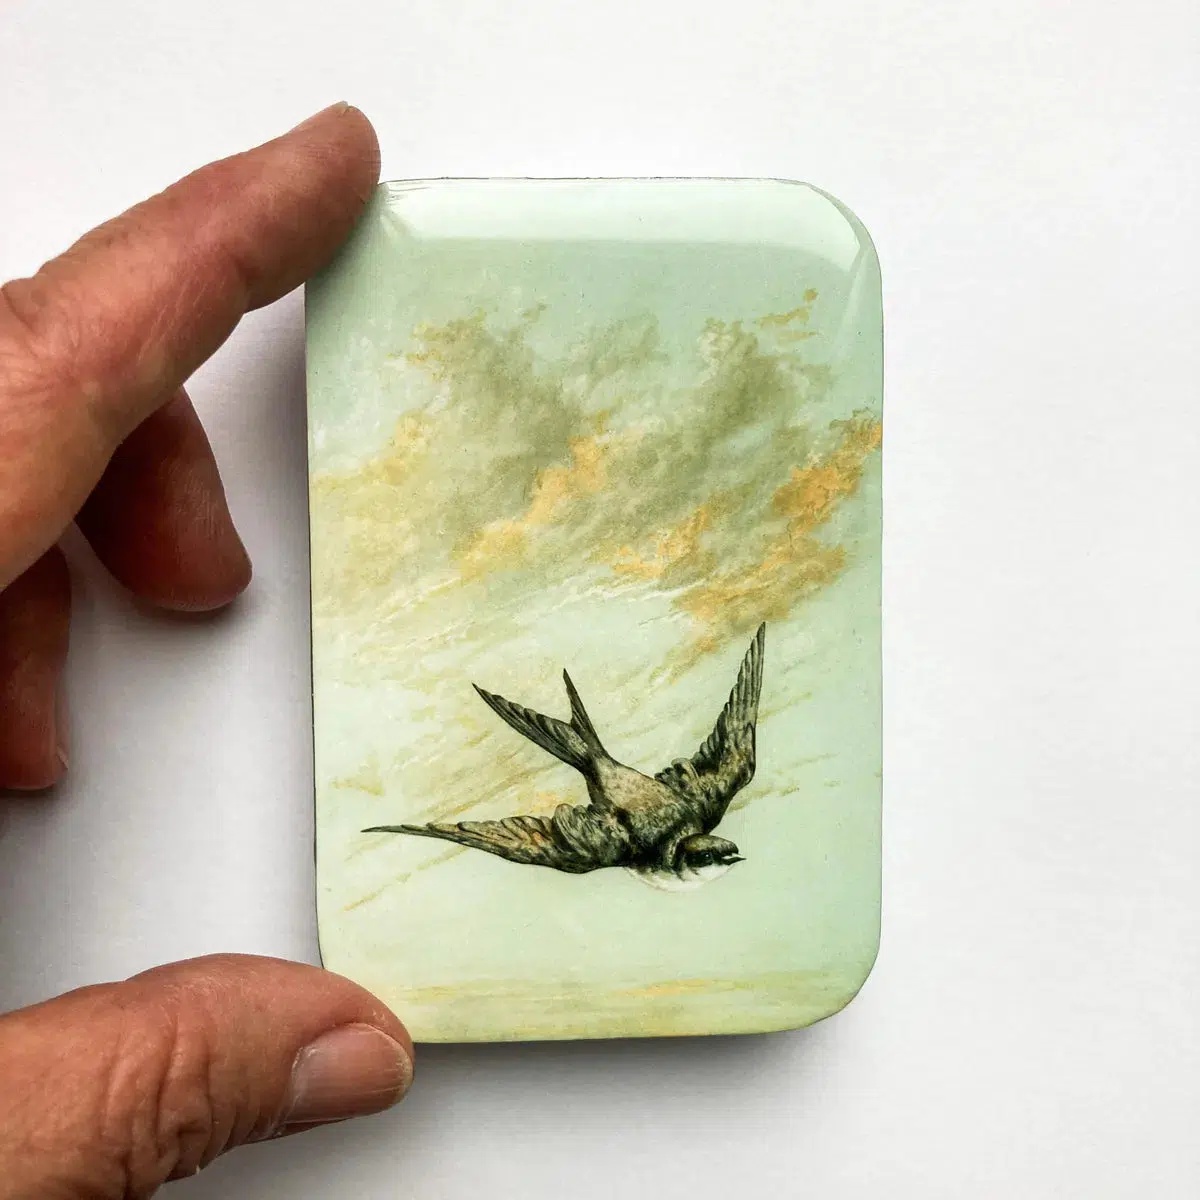
FIREFLY NOTES | Notions Tin :: Swallow
Beautiful silvery swallow notions tin perfect for your summer stitch markers! Carefully hand resined it atop this large sized slider tin. Glossy and durable and made with TLC! Perfect for storing your stitch markers and mini scissors! (and all sorts of loot really!) One size (in inches) . 3 9/16" length 2 5/16" width 7/16" deep Lovingly designed and hand crafted at Firefly Notes studio on the salty west coast of BC
Brand: Firefly Notes
Category: Arts & Entertainment > Hobbies & Creative Arts > Arts & Crafts > Craft Organization > Needle, Pin & Hook Organizers